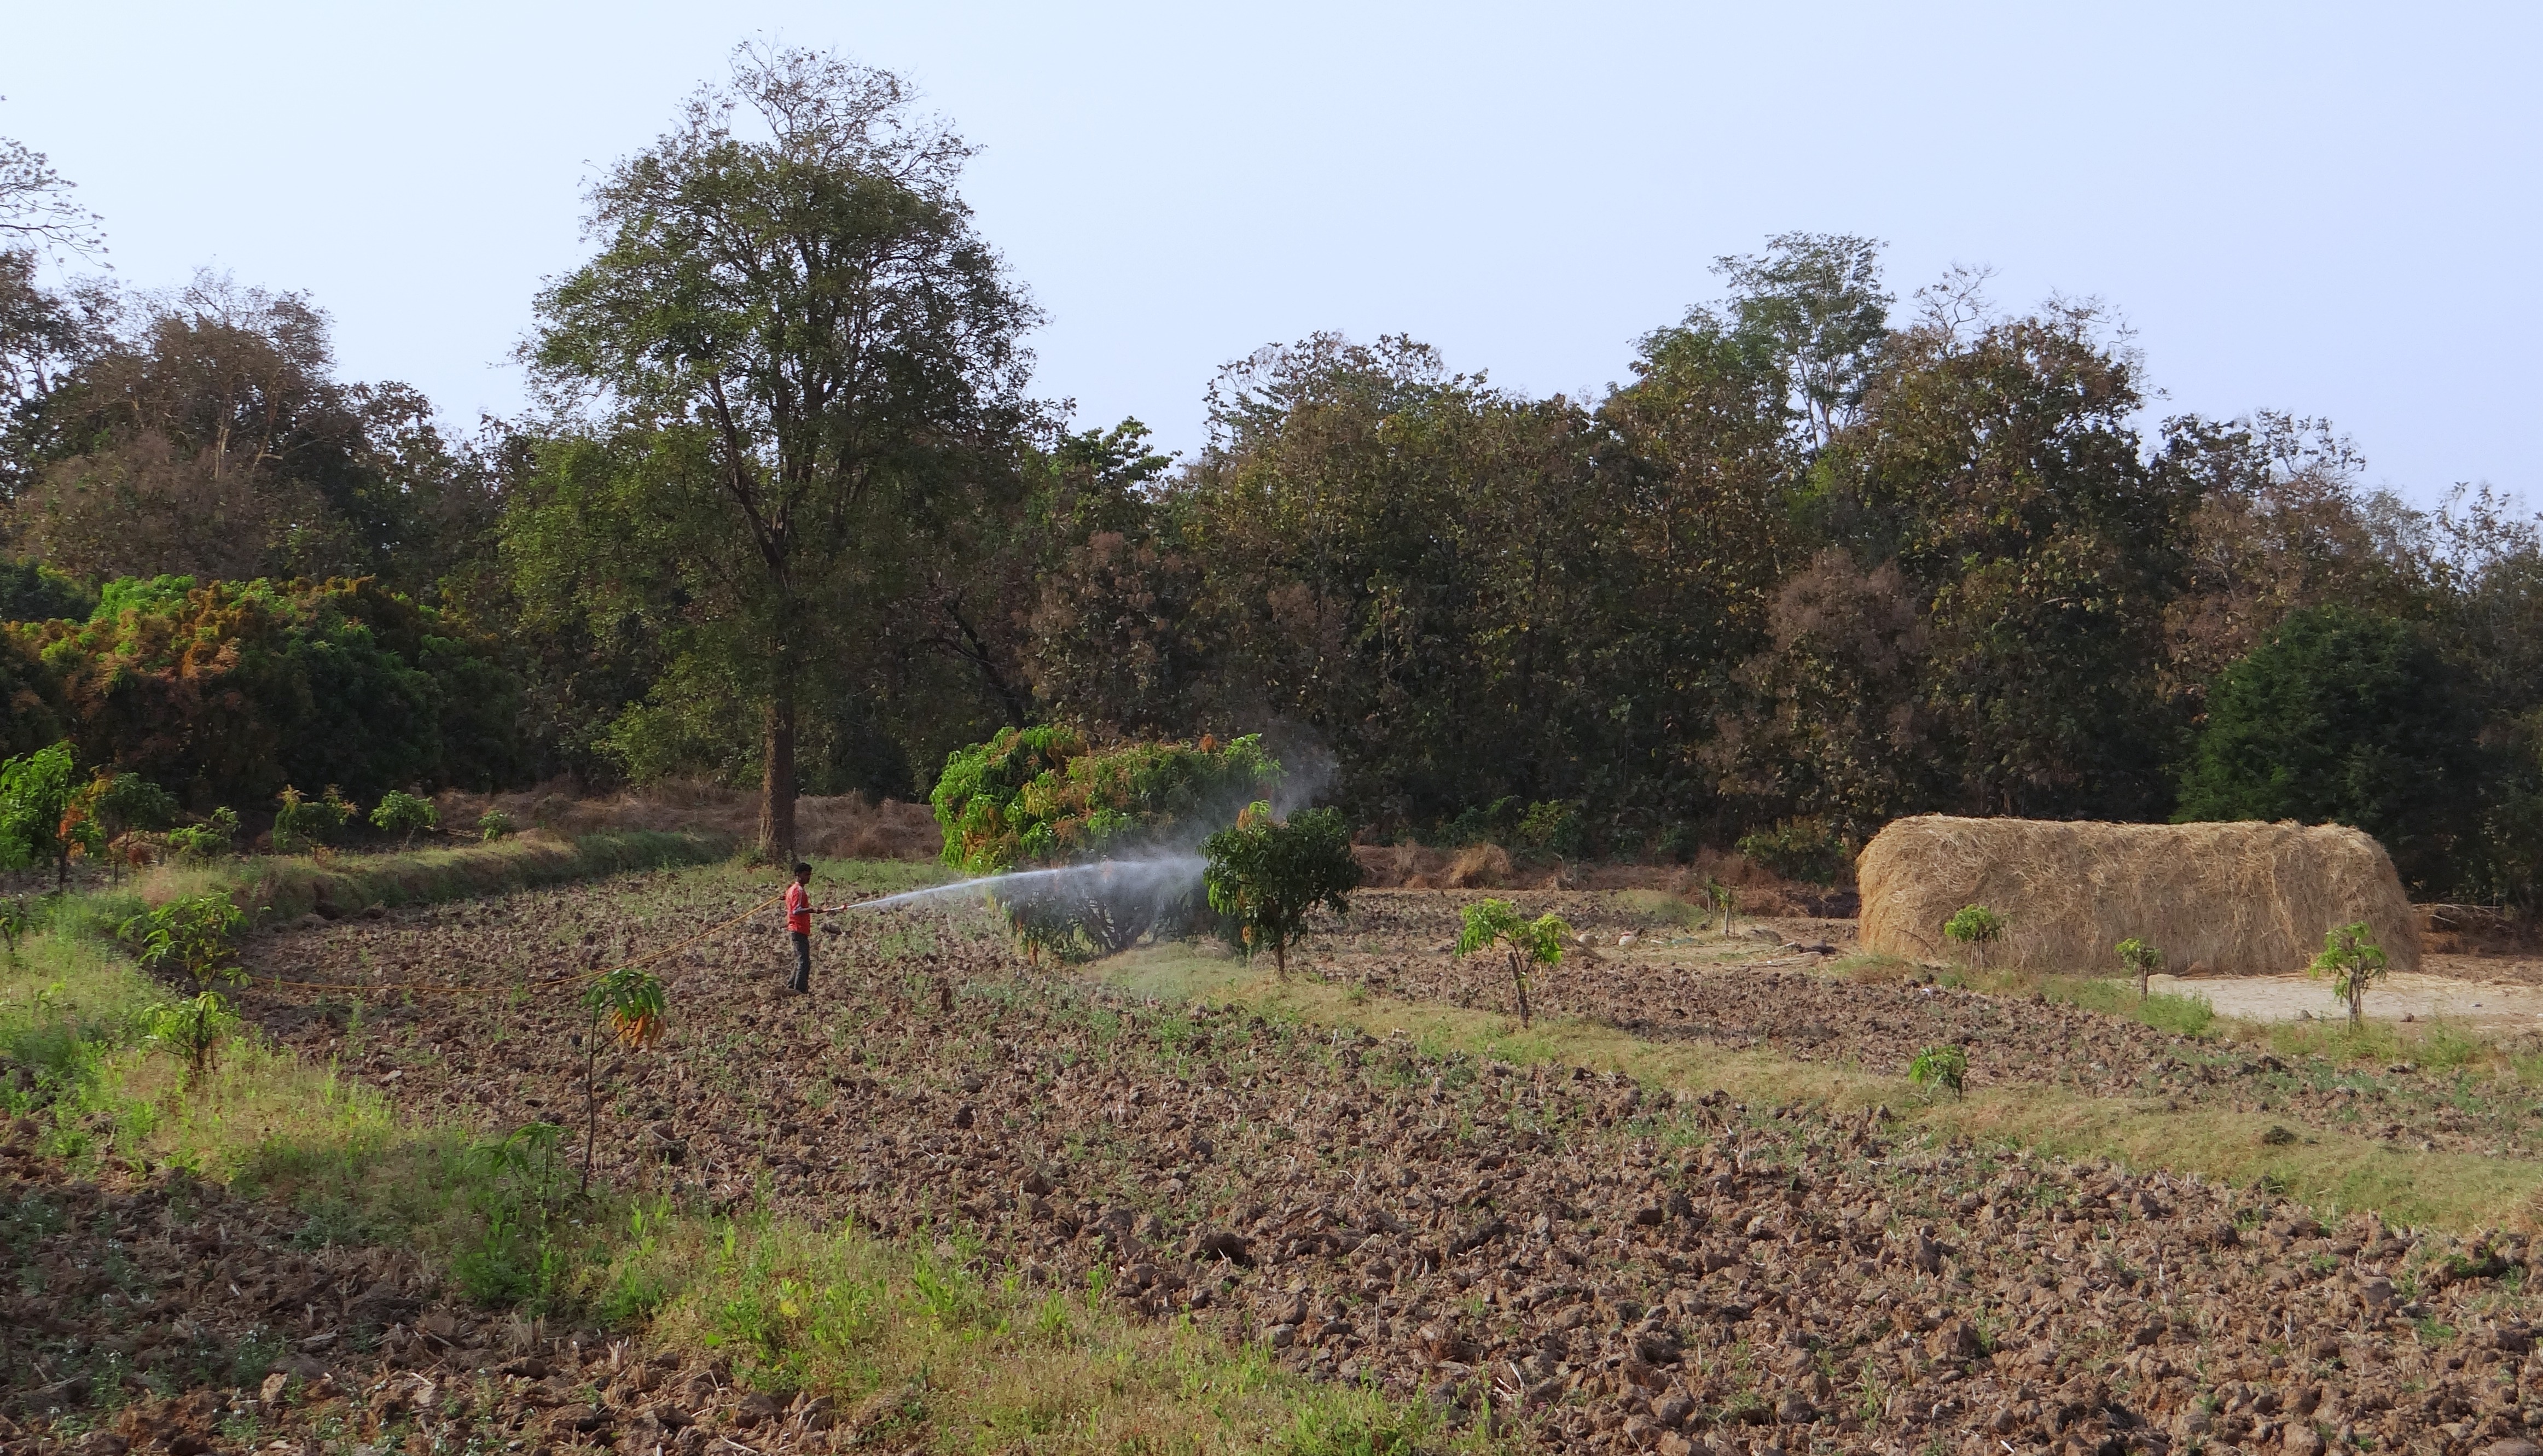
tree, nature, field, farm, trunk, environment, soil, agriculture, garden, waterway, leaves, outdoors, shrub, branches, plantation, india, organic, rural area, land lot, hay stack, tilled land, mango trees